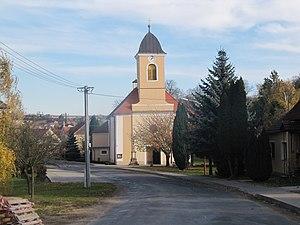
Domanín est une commune du district de Hodonín, dans la région de Moravie-du-Sud, en République tchèque. Sa population s'élevait à 993 habitants en 2017.